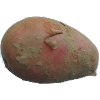
Label: red_potato